History of clothing and textiles

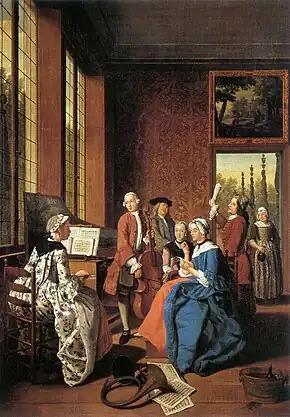
A "Concert in an Interior" by Jan Josef Horemans the Younger of Antwerp, 1764. The women's sack-back gowns and the men's coats over long waistcoats are characteristic of this period.

Mughal India (16th to 18th centuries) was the most important center of manufacturing in international trade up until the 18th century. Up until 1750, India produced about 25% of the world's industrial output. The largest manufacturing industry in Mughal India was textile manufacturing, particularly cotton textile manufacturing, which included the production of piece goods, calicos, and muslins, available unbleached and in a variety of colours. The cotton textile industry was responsible for a large part of India's international trade. India had a 25% share of the global textile trade in the early 18th century. Indian cotton textiles were the most important manufactured goods in world trade in the 18th century, consumed across the world from the Americas to Japan. The most important center of cotton production was the Bengal Subah province, particularly around its capital city of Dhaka.